Russian conquest of Central Asia

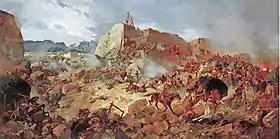
Siege of Geok Tepe, late 1800s, Nikolay Karazin

Skobelev was put in command in March 1880. He spent most of the summer and fall moving men and supplies from Chikishlyar to the north side of the Kopet Dag. In December he marched southwest, besieged Geok Tepe for a month and took it by detonating a mine to breach the wall. At least 14,000 Tekes were killed. A week later he occupied Ashgabat southeast, but could go no farther. In May 1881 the occupied area was annexed as the Transcaspian Oblast. The eastern boundary of the oblast was undefined.